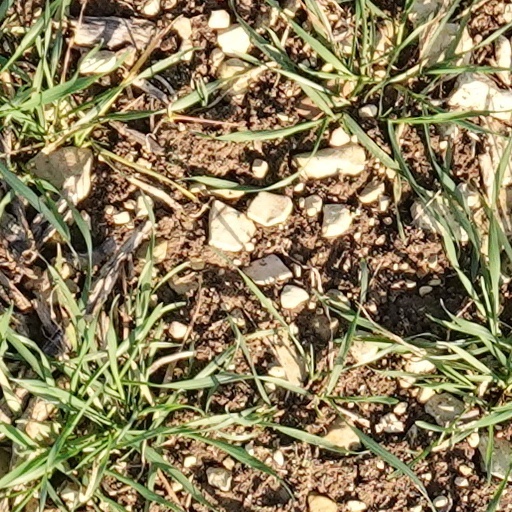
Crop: wheat